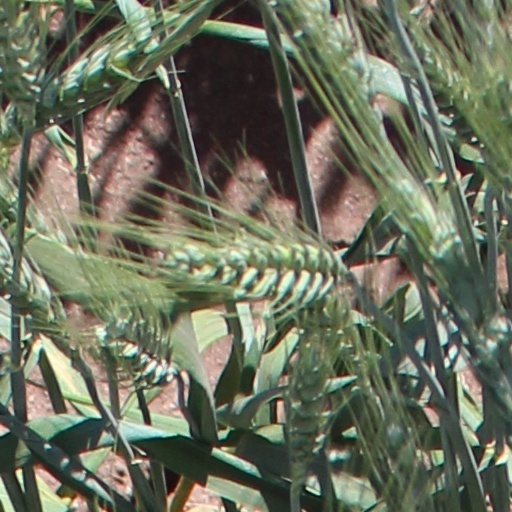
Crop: wheat